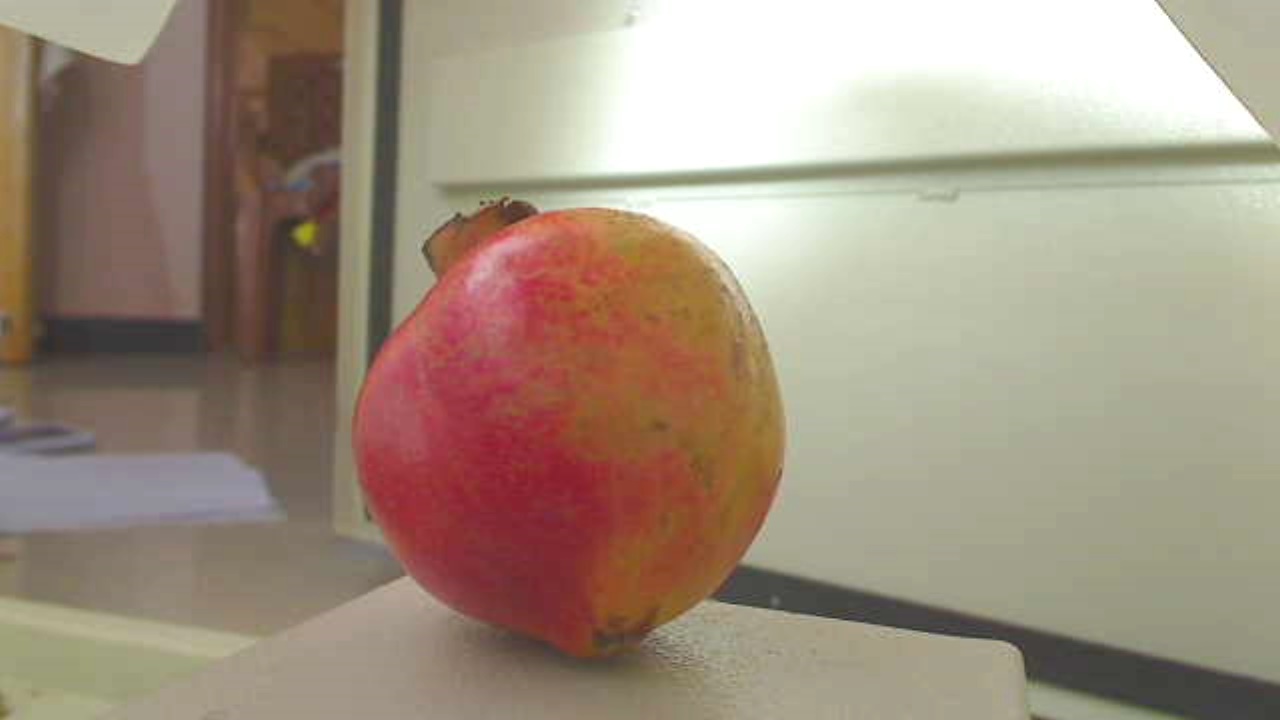
Grade: grade-3
Quality: quality-3